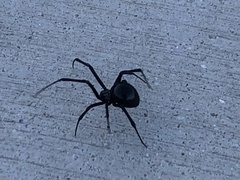
Species: Lactrodectus_hesperus